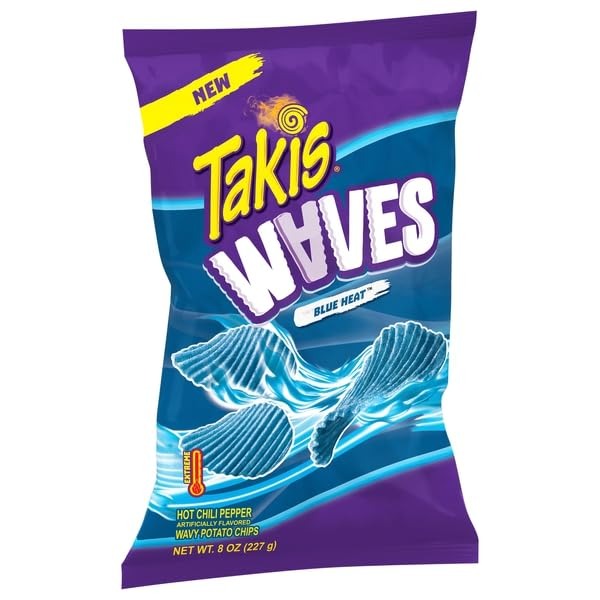
Item Name: Takis, Waves Blue Heat, 8 Ounce
Product Description: Potato Chips And Crisps
Value: 8.0
Unit: Ounce

Price: 3.7